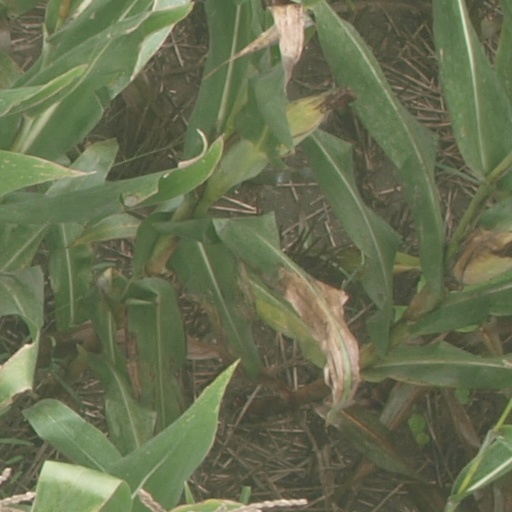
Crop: maize; corn